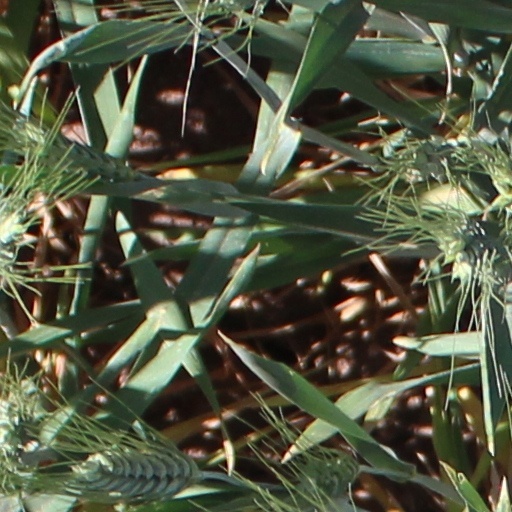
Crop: wheat